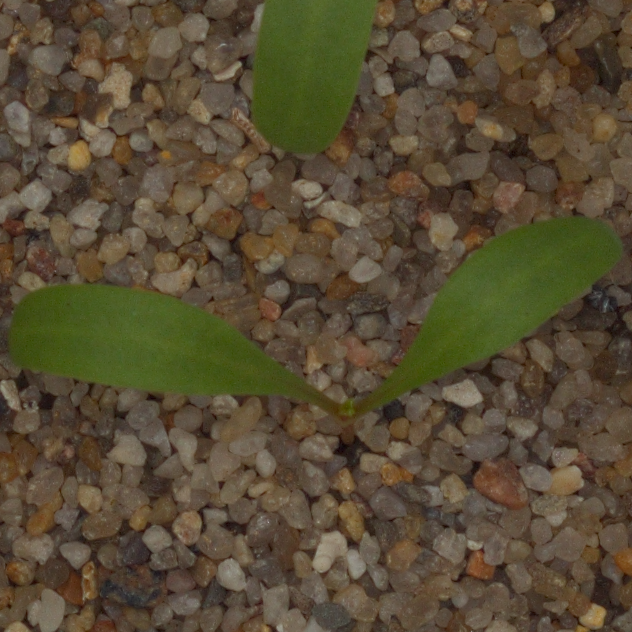
Label: sugar_beet